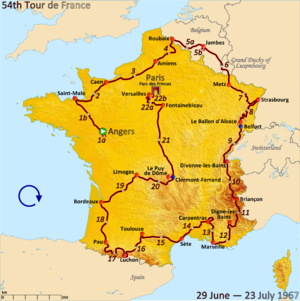
Le 54ᵉ Tour de France a eu lieu du 29 juin au 23 juillet 1967 sur 22 étapes pour 4 779 km.